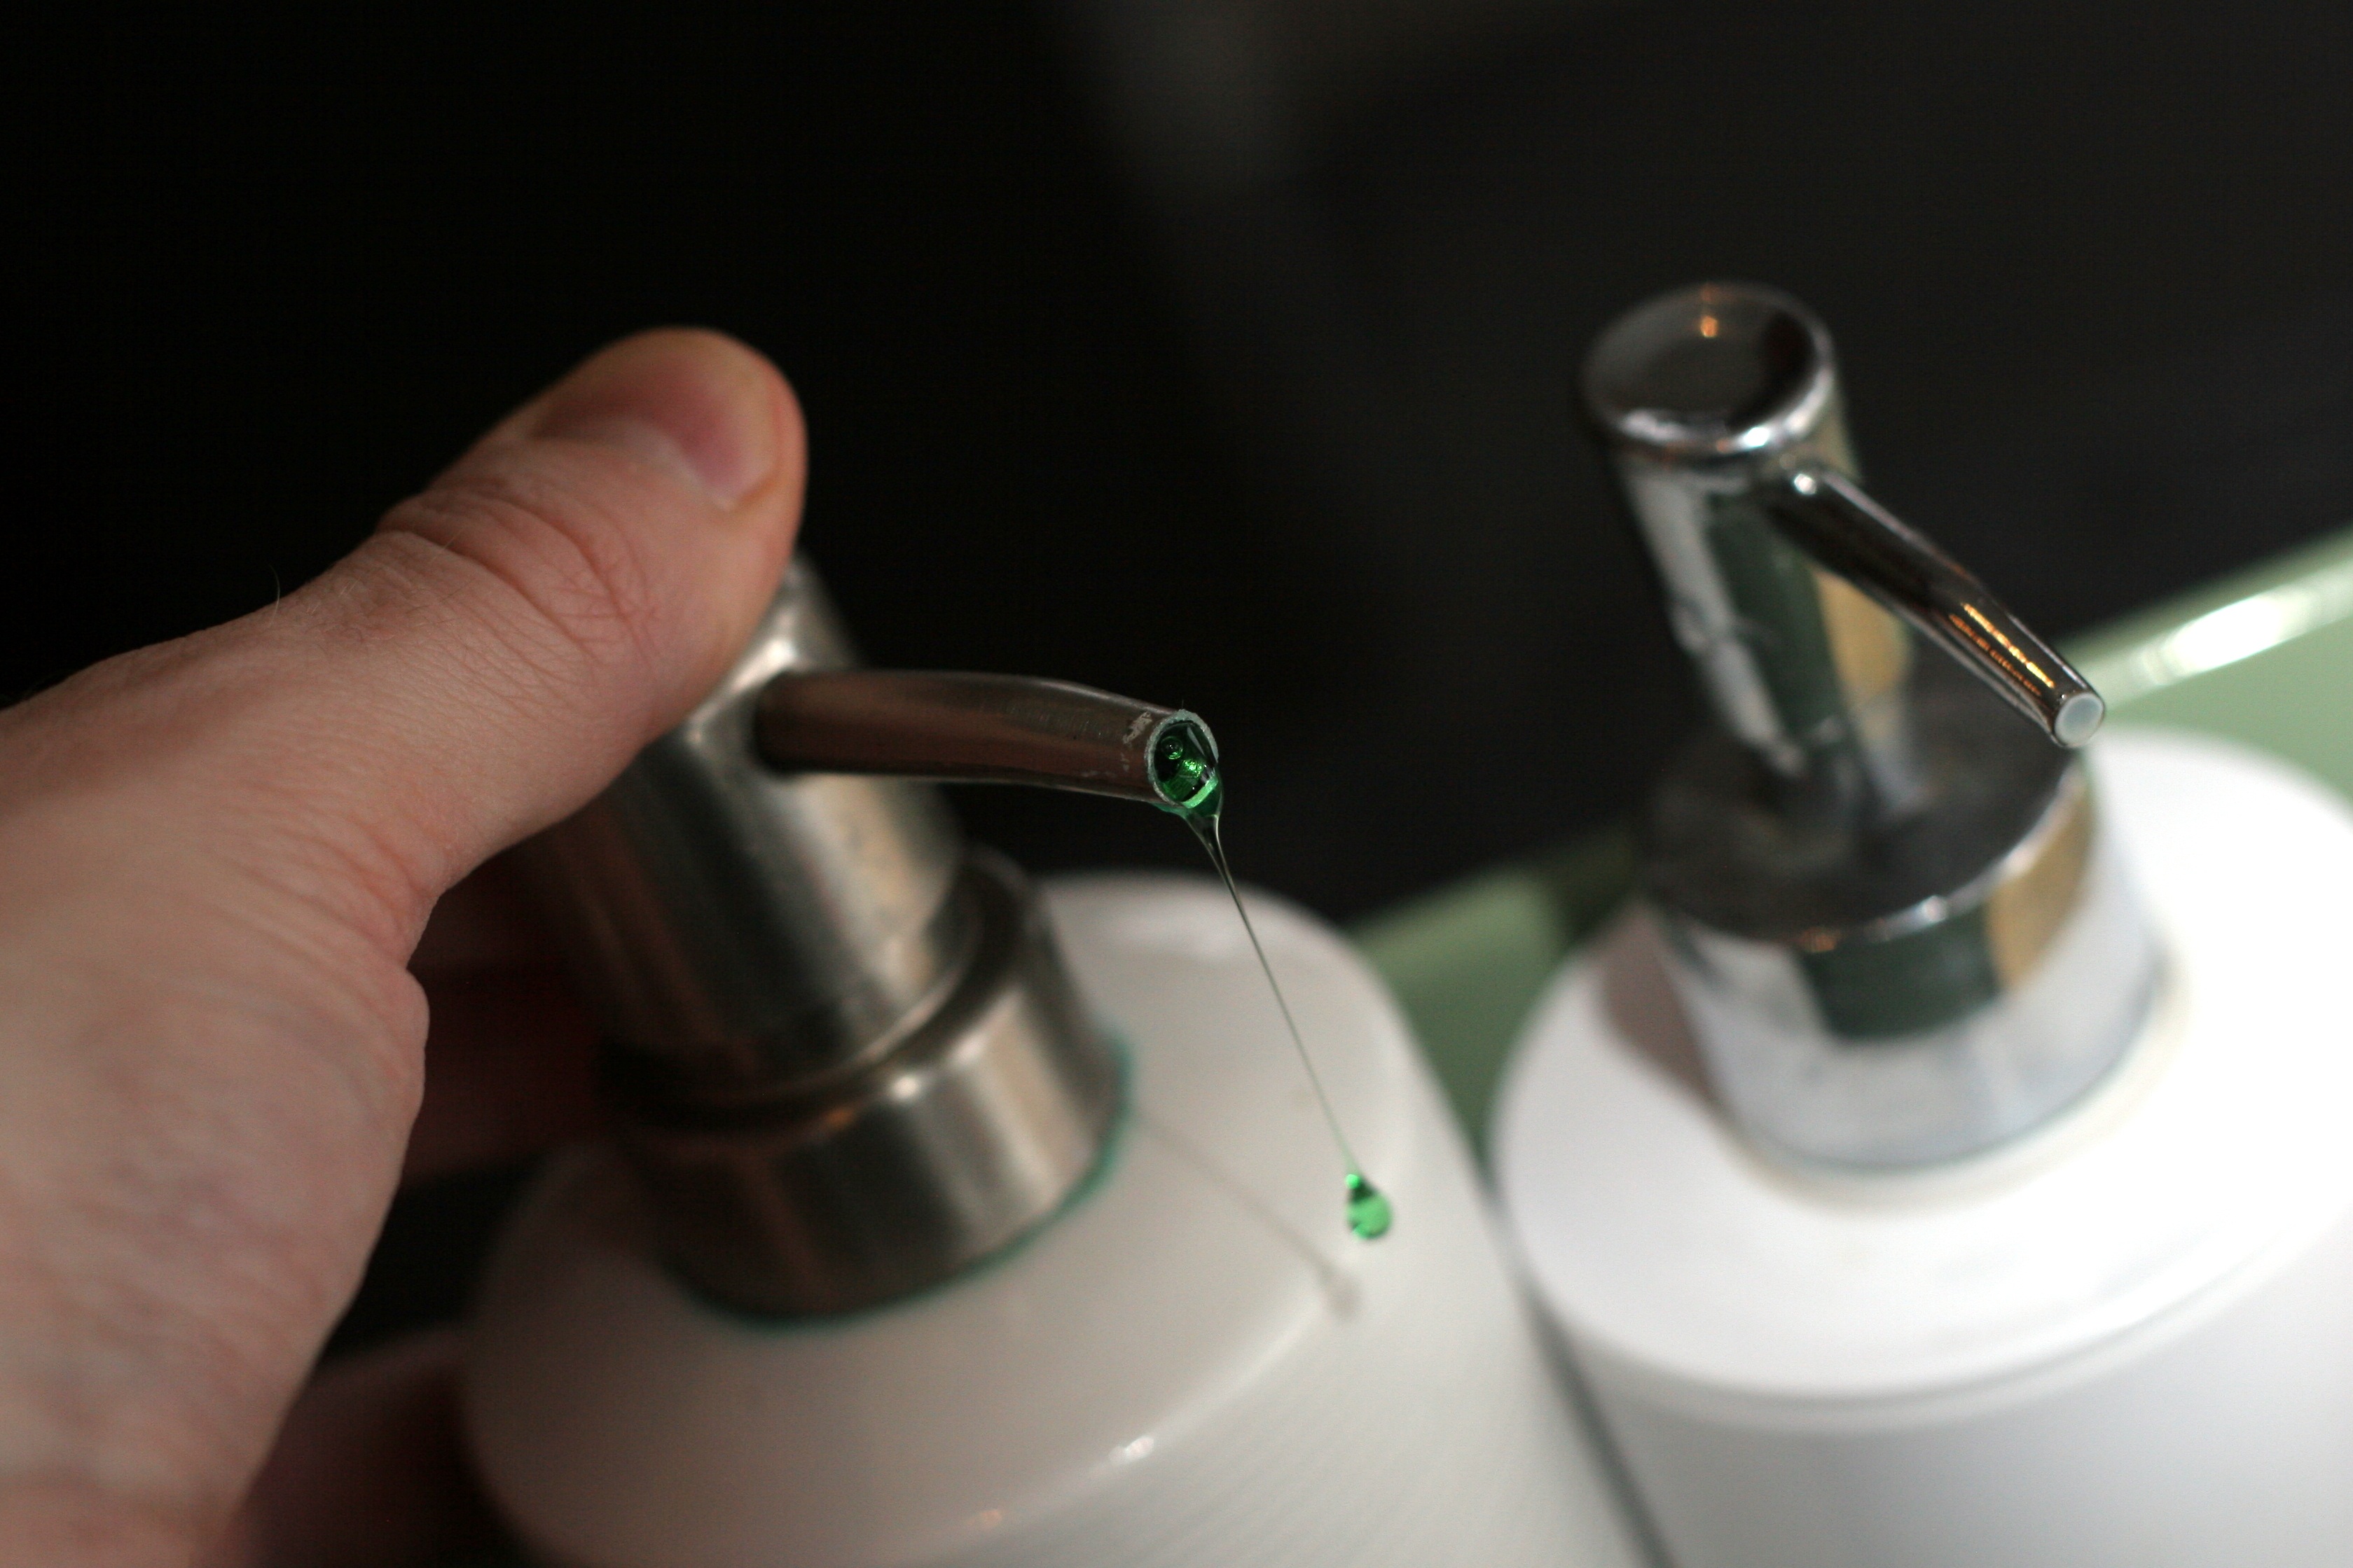
hand, liquid, finger, bottle, lighting, drip, soap, gel, lotion, detergent